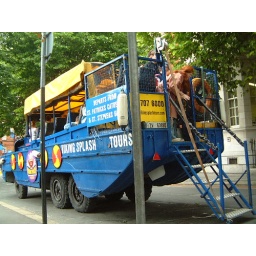
The Viking Spash Tour bus,well it is a `duck`.It takes you on a tour on the road and water in Dublin